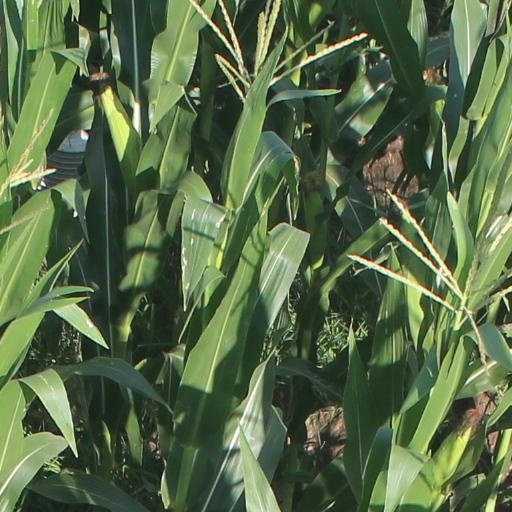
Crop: maize; corn